Venezuela at the Copa América

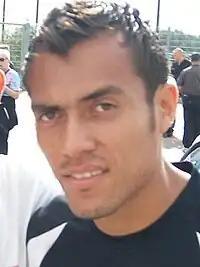
Juan Arango has represented Venezuela the second-most times at continental championships.

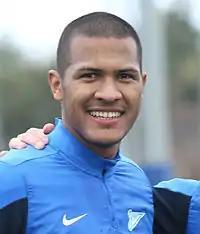
Salomón Rondón is Venezuela's only player to score at four separate Copa América tournaments.

With four goals, José Luis Dolgetta became the top scorer of the 1993 tournament and thus the only Venezuelan ever to receive a reward at a continental competition.